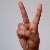
The image shows a hand gesture representing the letter 'V' in Indian Sign Language.